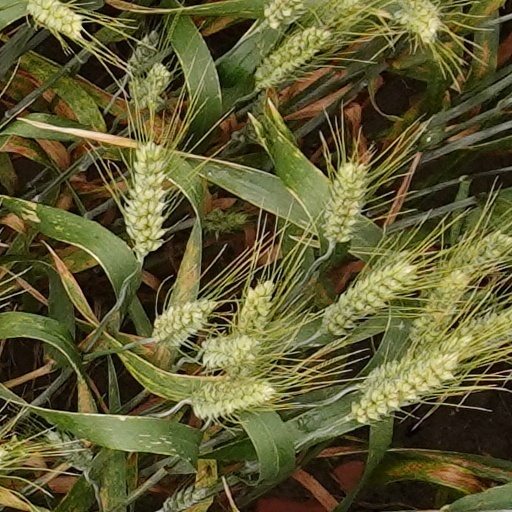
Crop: wheat